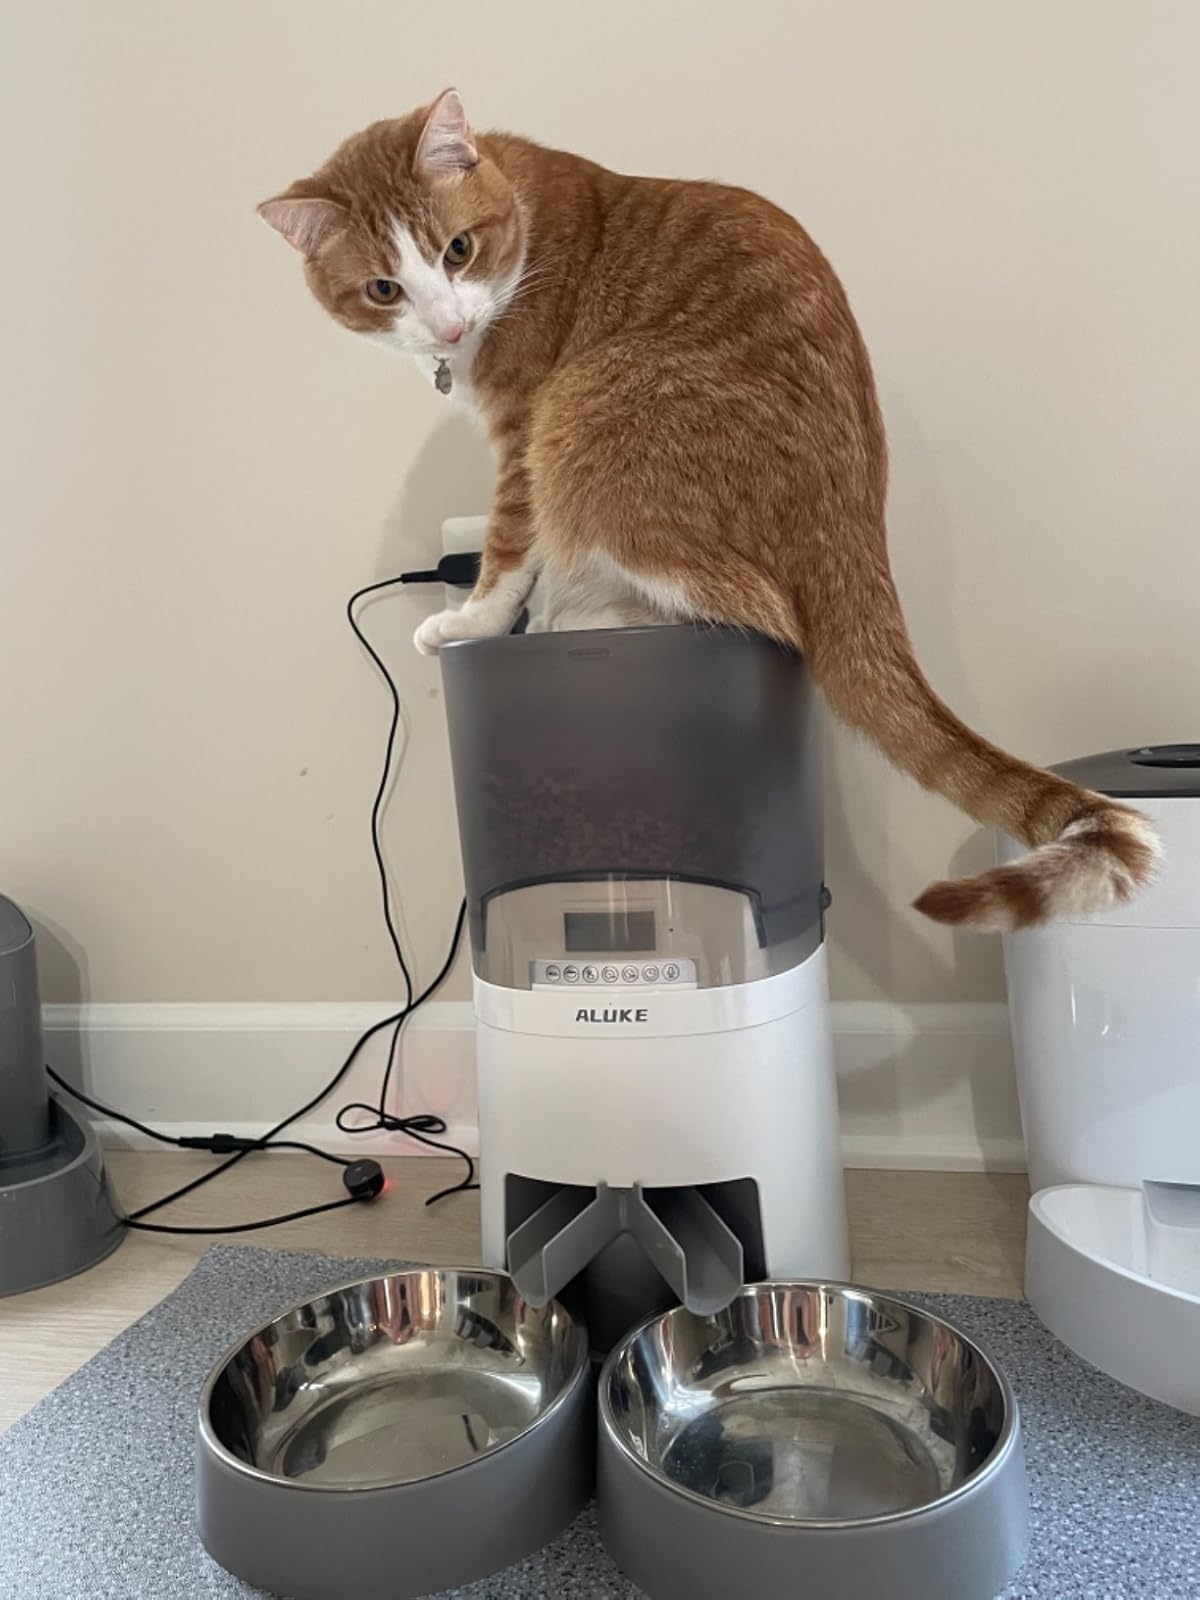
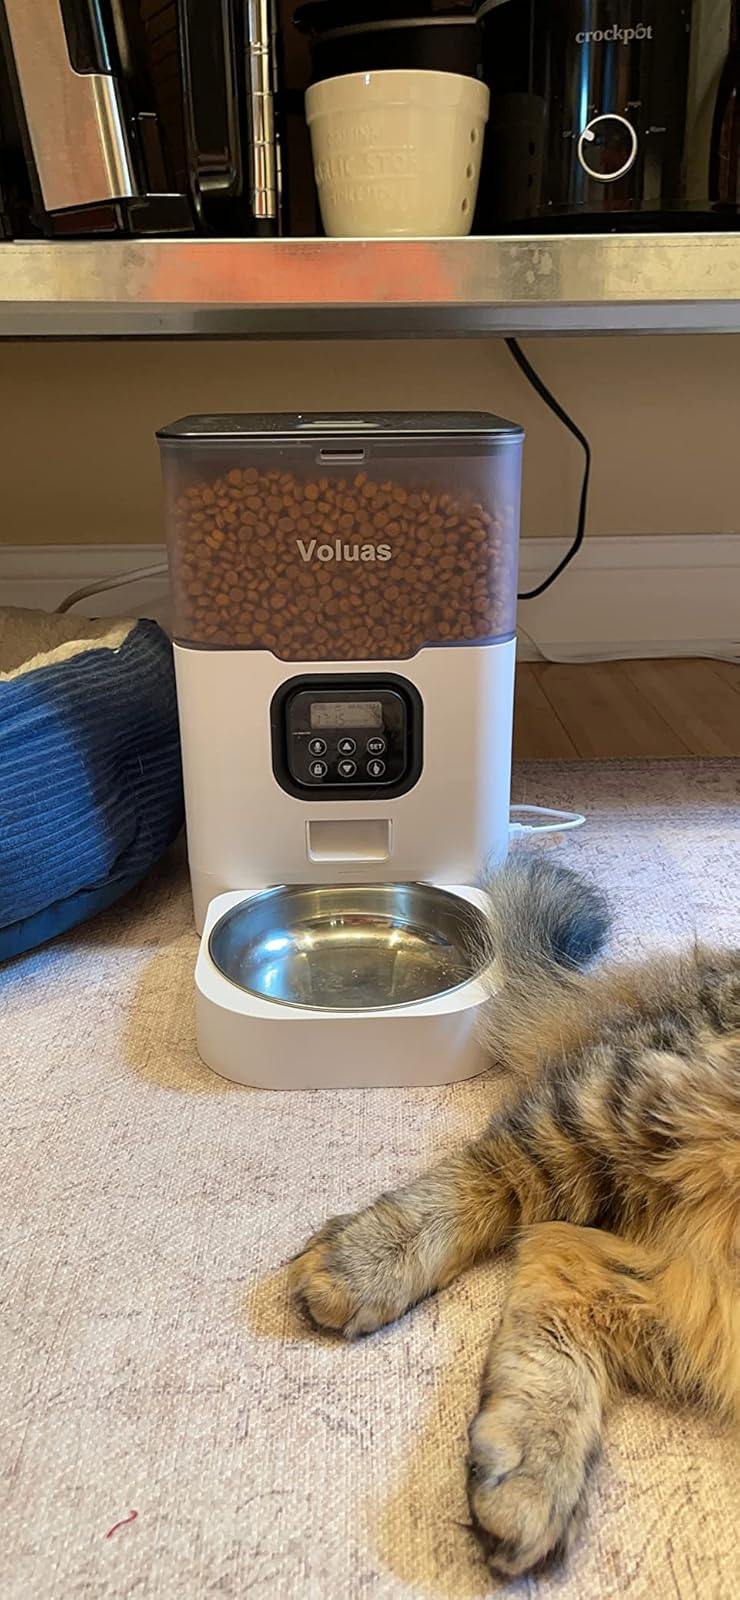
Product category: items_feeder
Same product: no